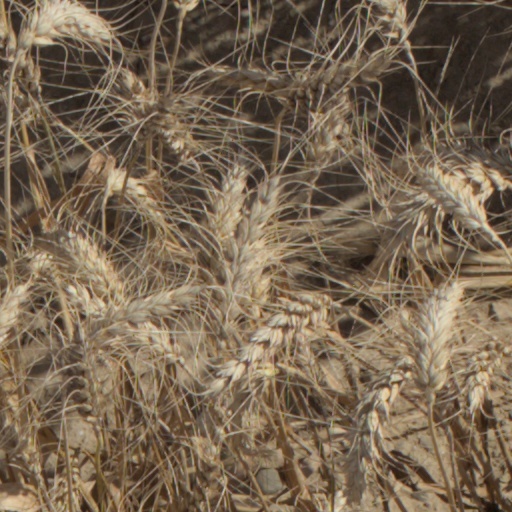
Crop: wheat